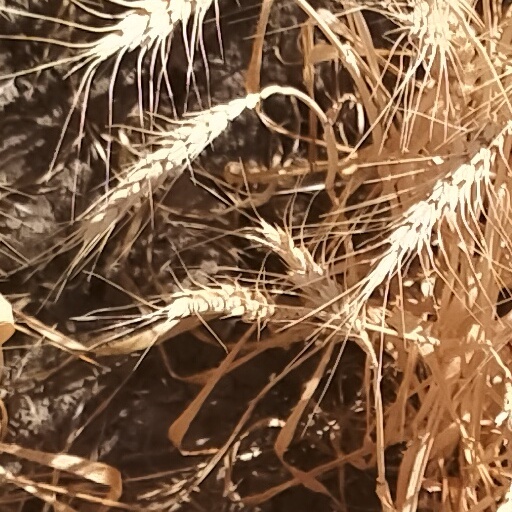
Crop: wheat